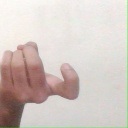
अक्षर: ज